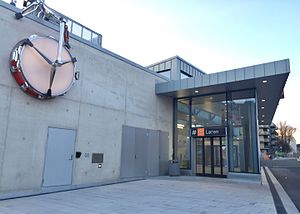
Løren Station
Løren Station.
Løren Station er en metrostation på Lørenbanen på T-banen i Oslo. Stationen åbnedes 3. april 2016 sammen med banen, der forbinder Sinsen på T-baneringen med Økern på Grorudbanen. Stationen, der er underjordisk, ligger ved Lørenveien i Lørenbyen i bydelen Grünerløkka.